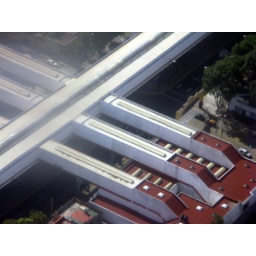
I'm not exactly sure, but it looked like a bus or train station of some sort in Mexico City